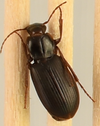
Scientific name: Calathus advena
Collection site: Rocky Mountains NEON (RMNP), plot RMNP_007